Robert Lush

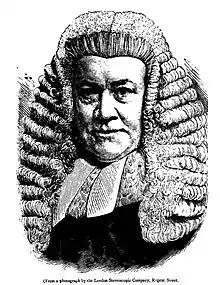

He married in 1839, Elizabeth Ann (died 16 March 1881), the eldest daughter of Rev Christopher Woollacott, of London. They had several children, including Judge Herbert W. Lush-Wilson, KC, and Sir Charles Montague Lush (1853–1930), who married Margaret Abbie Locock, fourth daughter of Charles Brodie Locock; in 1913 he sentenced Emmeline Pankhurst.